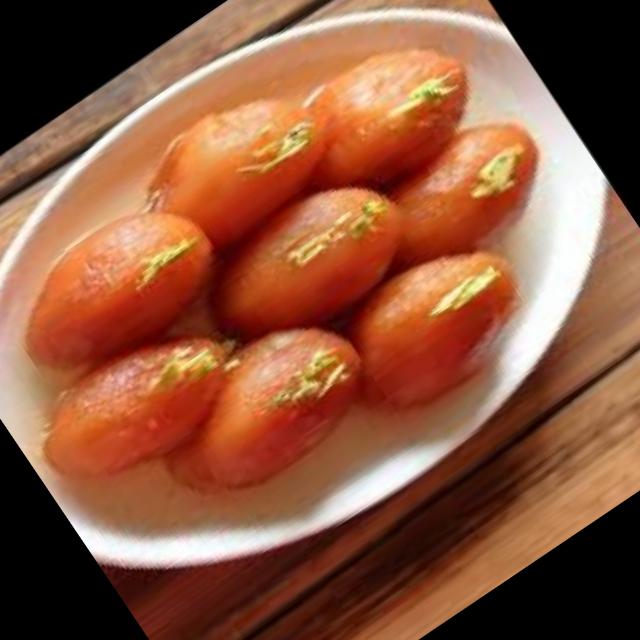
Dish: gulab_jamun